Colony of Queensland

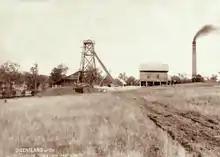
Coal mine in Ipswich, 1898

Although smaller than the gold rushes of Victoria and New South Wales, Queensland had its own series of gold rushes in the later half of the nineteenth century. In 1858, gold was discovered at Canoona, causing the short-lived Canoona gold rush. In 1867, gold was discovered in Gympie. Richard Daintree's explorations in North Queensland lead to several goldfields being developed in the late 1860s. In 1872, William Hann discovers gold on the Palmer River, southwest of Cooktown. Chinese settlers began to arrive in the goldfields, by 1877 there were 17,000 Chinese on Queensland gold fields. In that year restrictions on Chinese immigration were passed.